SN 2022jli

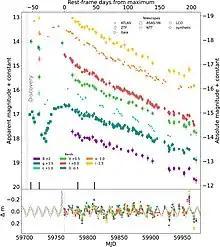
Top: multicolor extinction-corrected light curves of SN 2022jli including photometric errors. Black lines along the bottom of the plot indicate spectroscopic observations. Open symbols are synthetic photometry performed on the EFOSC2 spectrum. Bottom: light curves after detrending with a second-degree polynomial fit including only the region after maximum light (vertical dashed line).

SN 2022jli was discovered by astronomer at Kleinkaroo Observatory, who reported it to the Transient Name Server (TNS) on May 5, 2022, as AT 2022jli. The supernova was offset north and west of the NGC 157 galactic core. It was independently detected by the Asteroid Terrestrial-impact Last Alert System (ATLAS) survey on May 16, 2022, and given the internal name ATLAS22oat. Due to an initial astrometric error in the TNS report, ATLAS incorrectly registered it as a separate object AT 2022jzy. This duplication was later removed from TNS records to confirm both discoveries as the same supernova SN 2022jli.